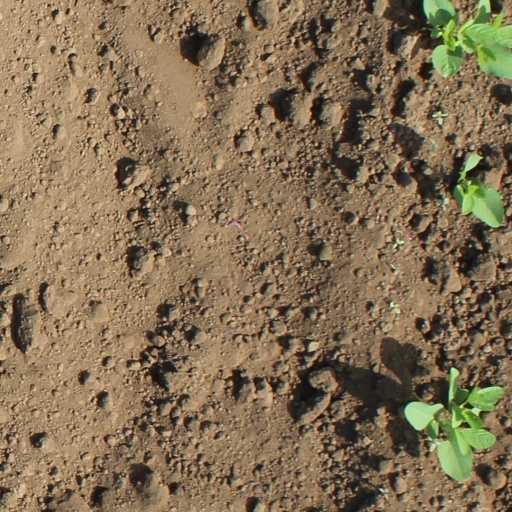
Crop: soybean